Alexander Evans (diplomat)

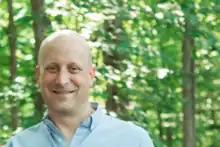
Alexander Evans

Alexander Evans is an academic who has served as a British diplomat. He is Associate Dean of the School of Public Policy and Professor in Practice at the London School of Economics. He is Director of the LSE IDEAS Central and South East Europe Programme and Director of the Ratiu Forum. He also holds a visiting appointment at the University of Southern California.